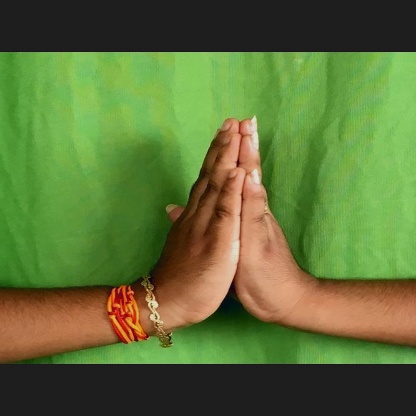
Mudra: Anjali